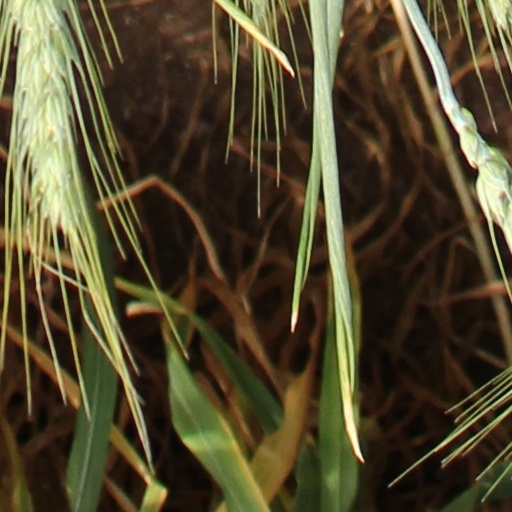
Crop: wheat